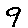
Label: 9